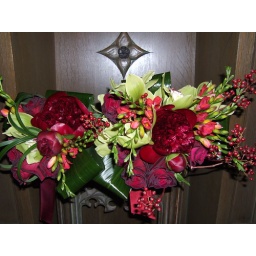
orchids in green and red